2019 United States FIBA Basketball World Cup team

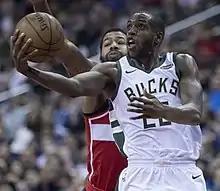
Khris Middleton joined Walker as the only team members who were NBA All-Stars in 2019.

The US team was left with only two players, Middleton and Walker, who were All-Stars in the prior season. Measured either by All-Star or All-NBA selections, the remaining roster ranked among the least accomplished of any US Olympic or World Cup roster made up of NBA players since they were first allowed in 1992. Excluded was the 1998 World Championship team, which did not include NBA players due to the 1998–99 NBA lockout; they used a mix of non-NBA pro players and college players and finished with the bronze medal. The 2019 squad's two All-Stars from the prior season tied the low set by the 2004 Olympic team, which infamously did not win gold, for the fewest players coming off an All-Star season leading up to an international competition. The five career All-Star appearances of Lopez, Middleton, and Walker was the lowest ever, roughly half the total of past World Cup squads. Their All-NBA total also ranked the lowest.